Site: brandenburg
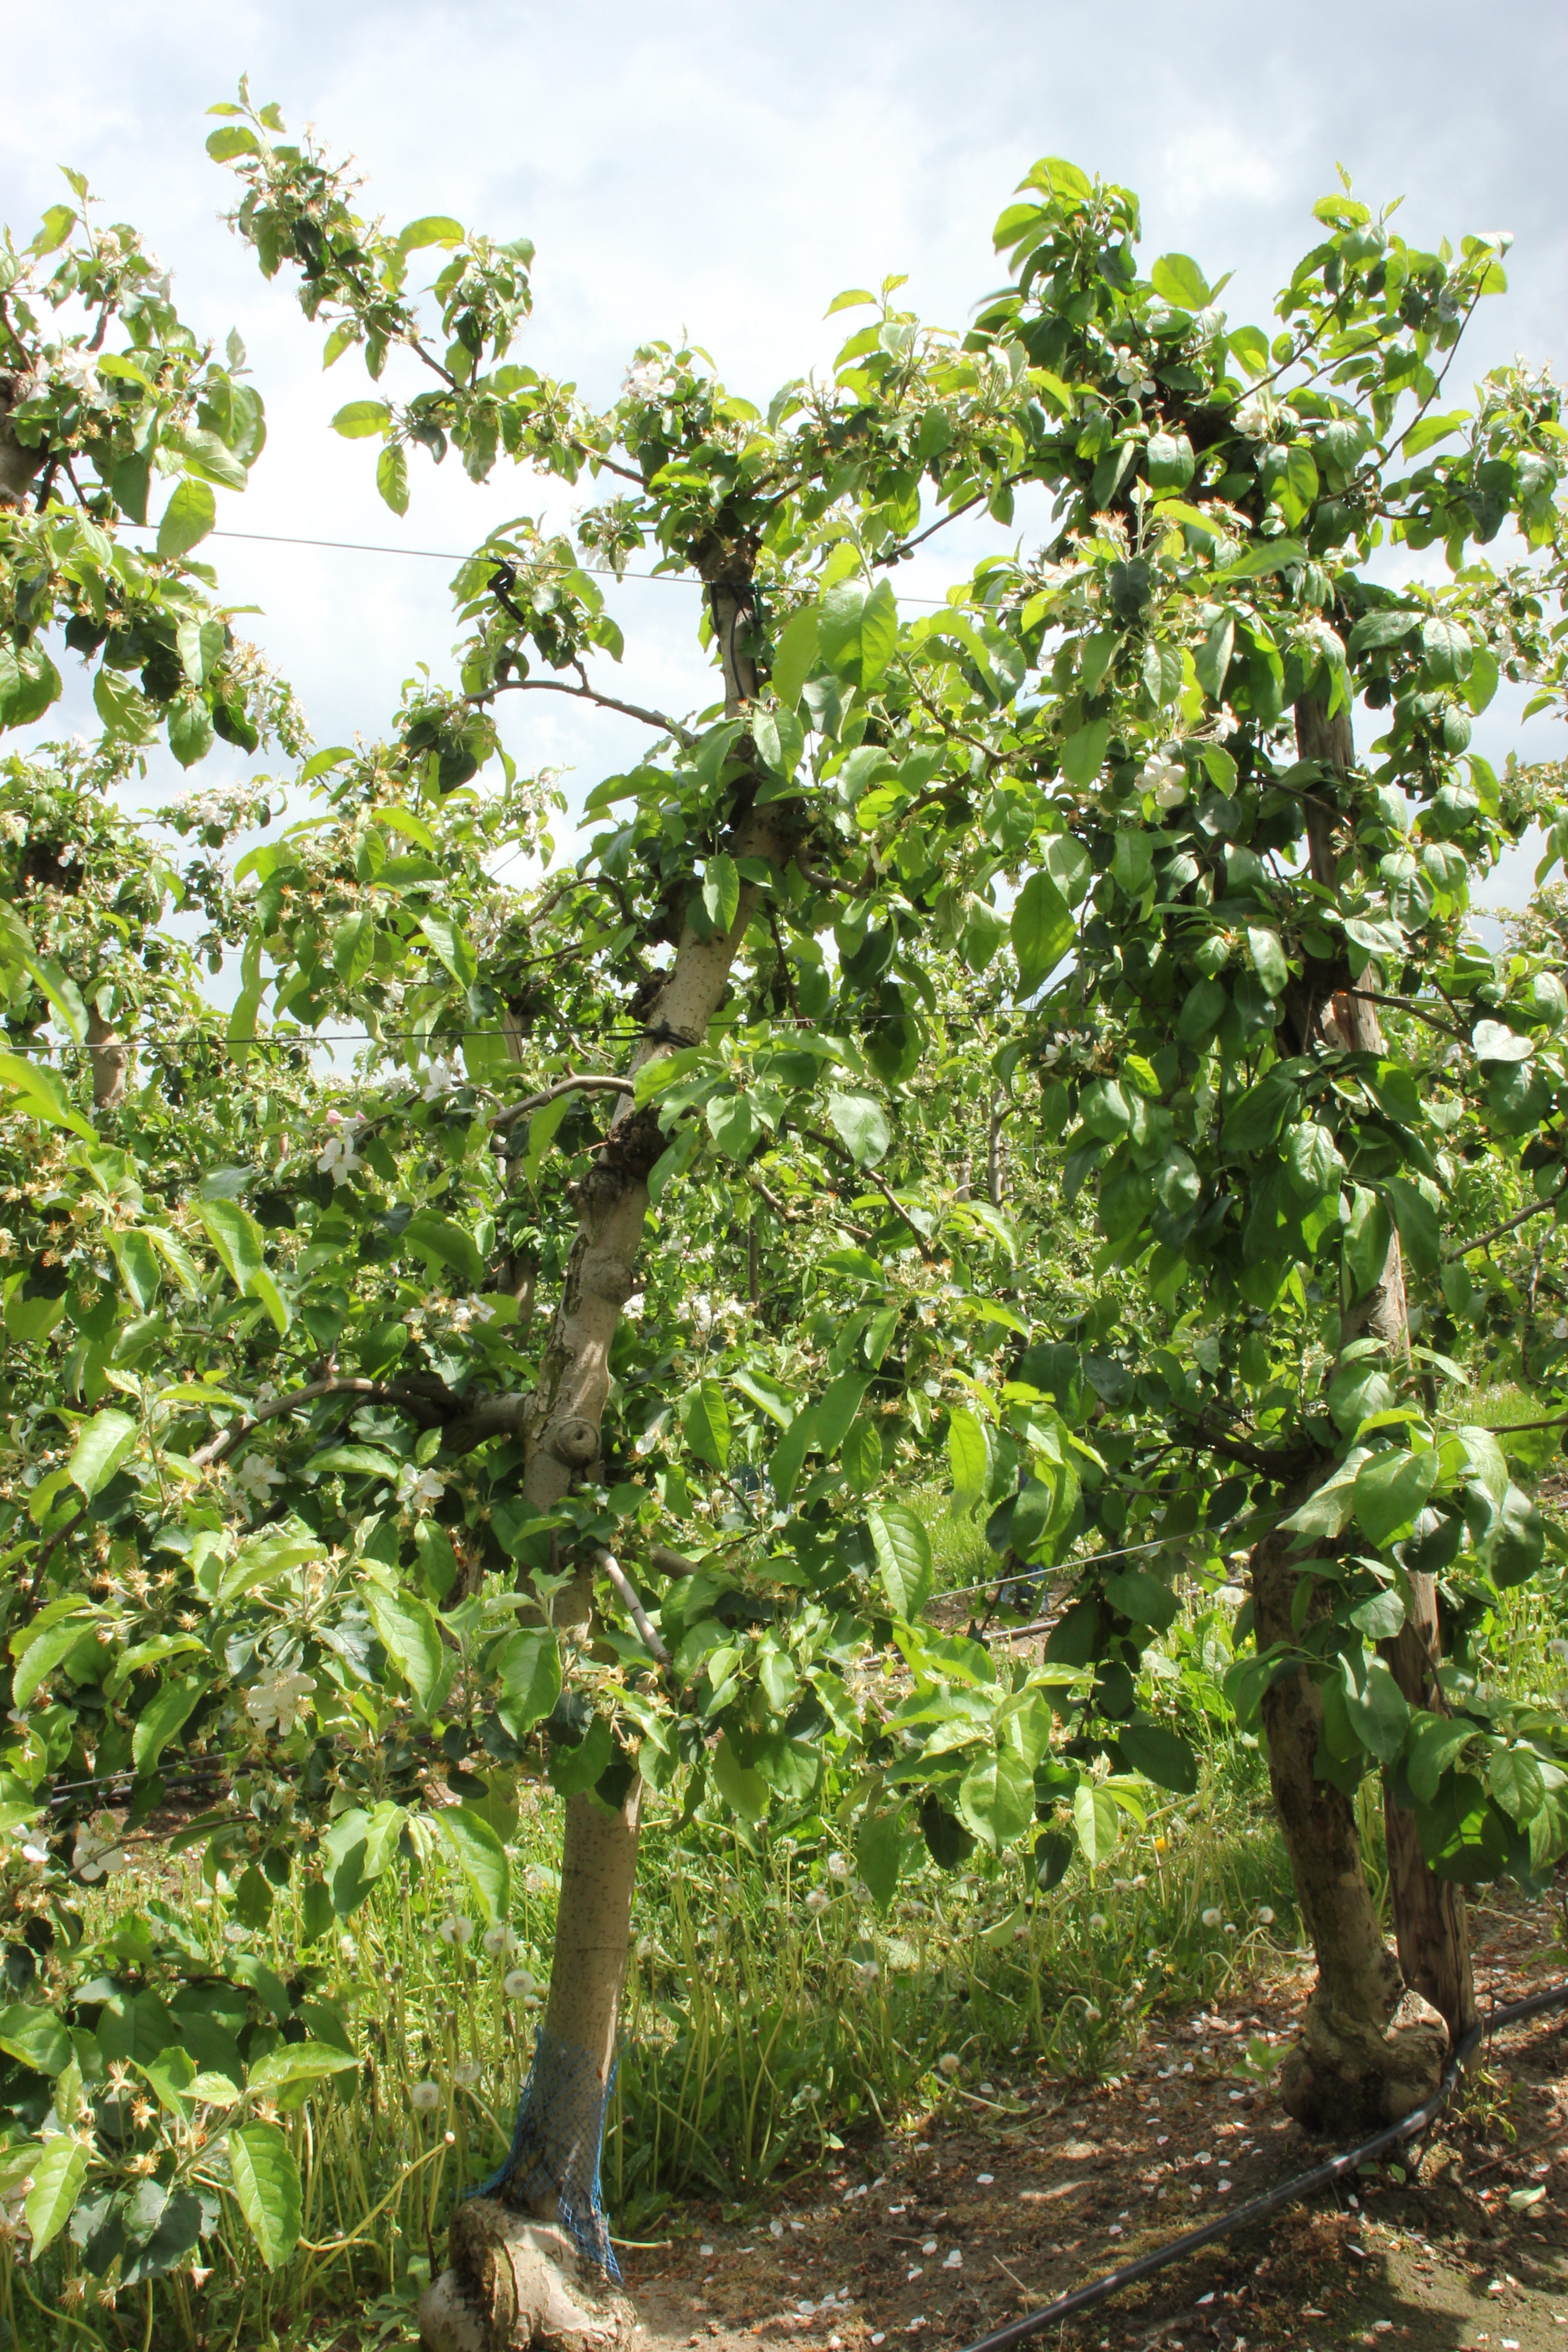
Growth stage (BBCH 67): Flowering